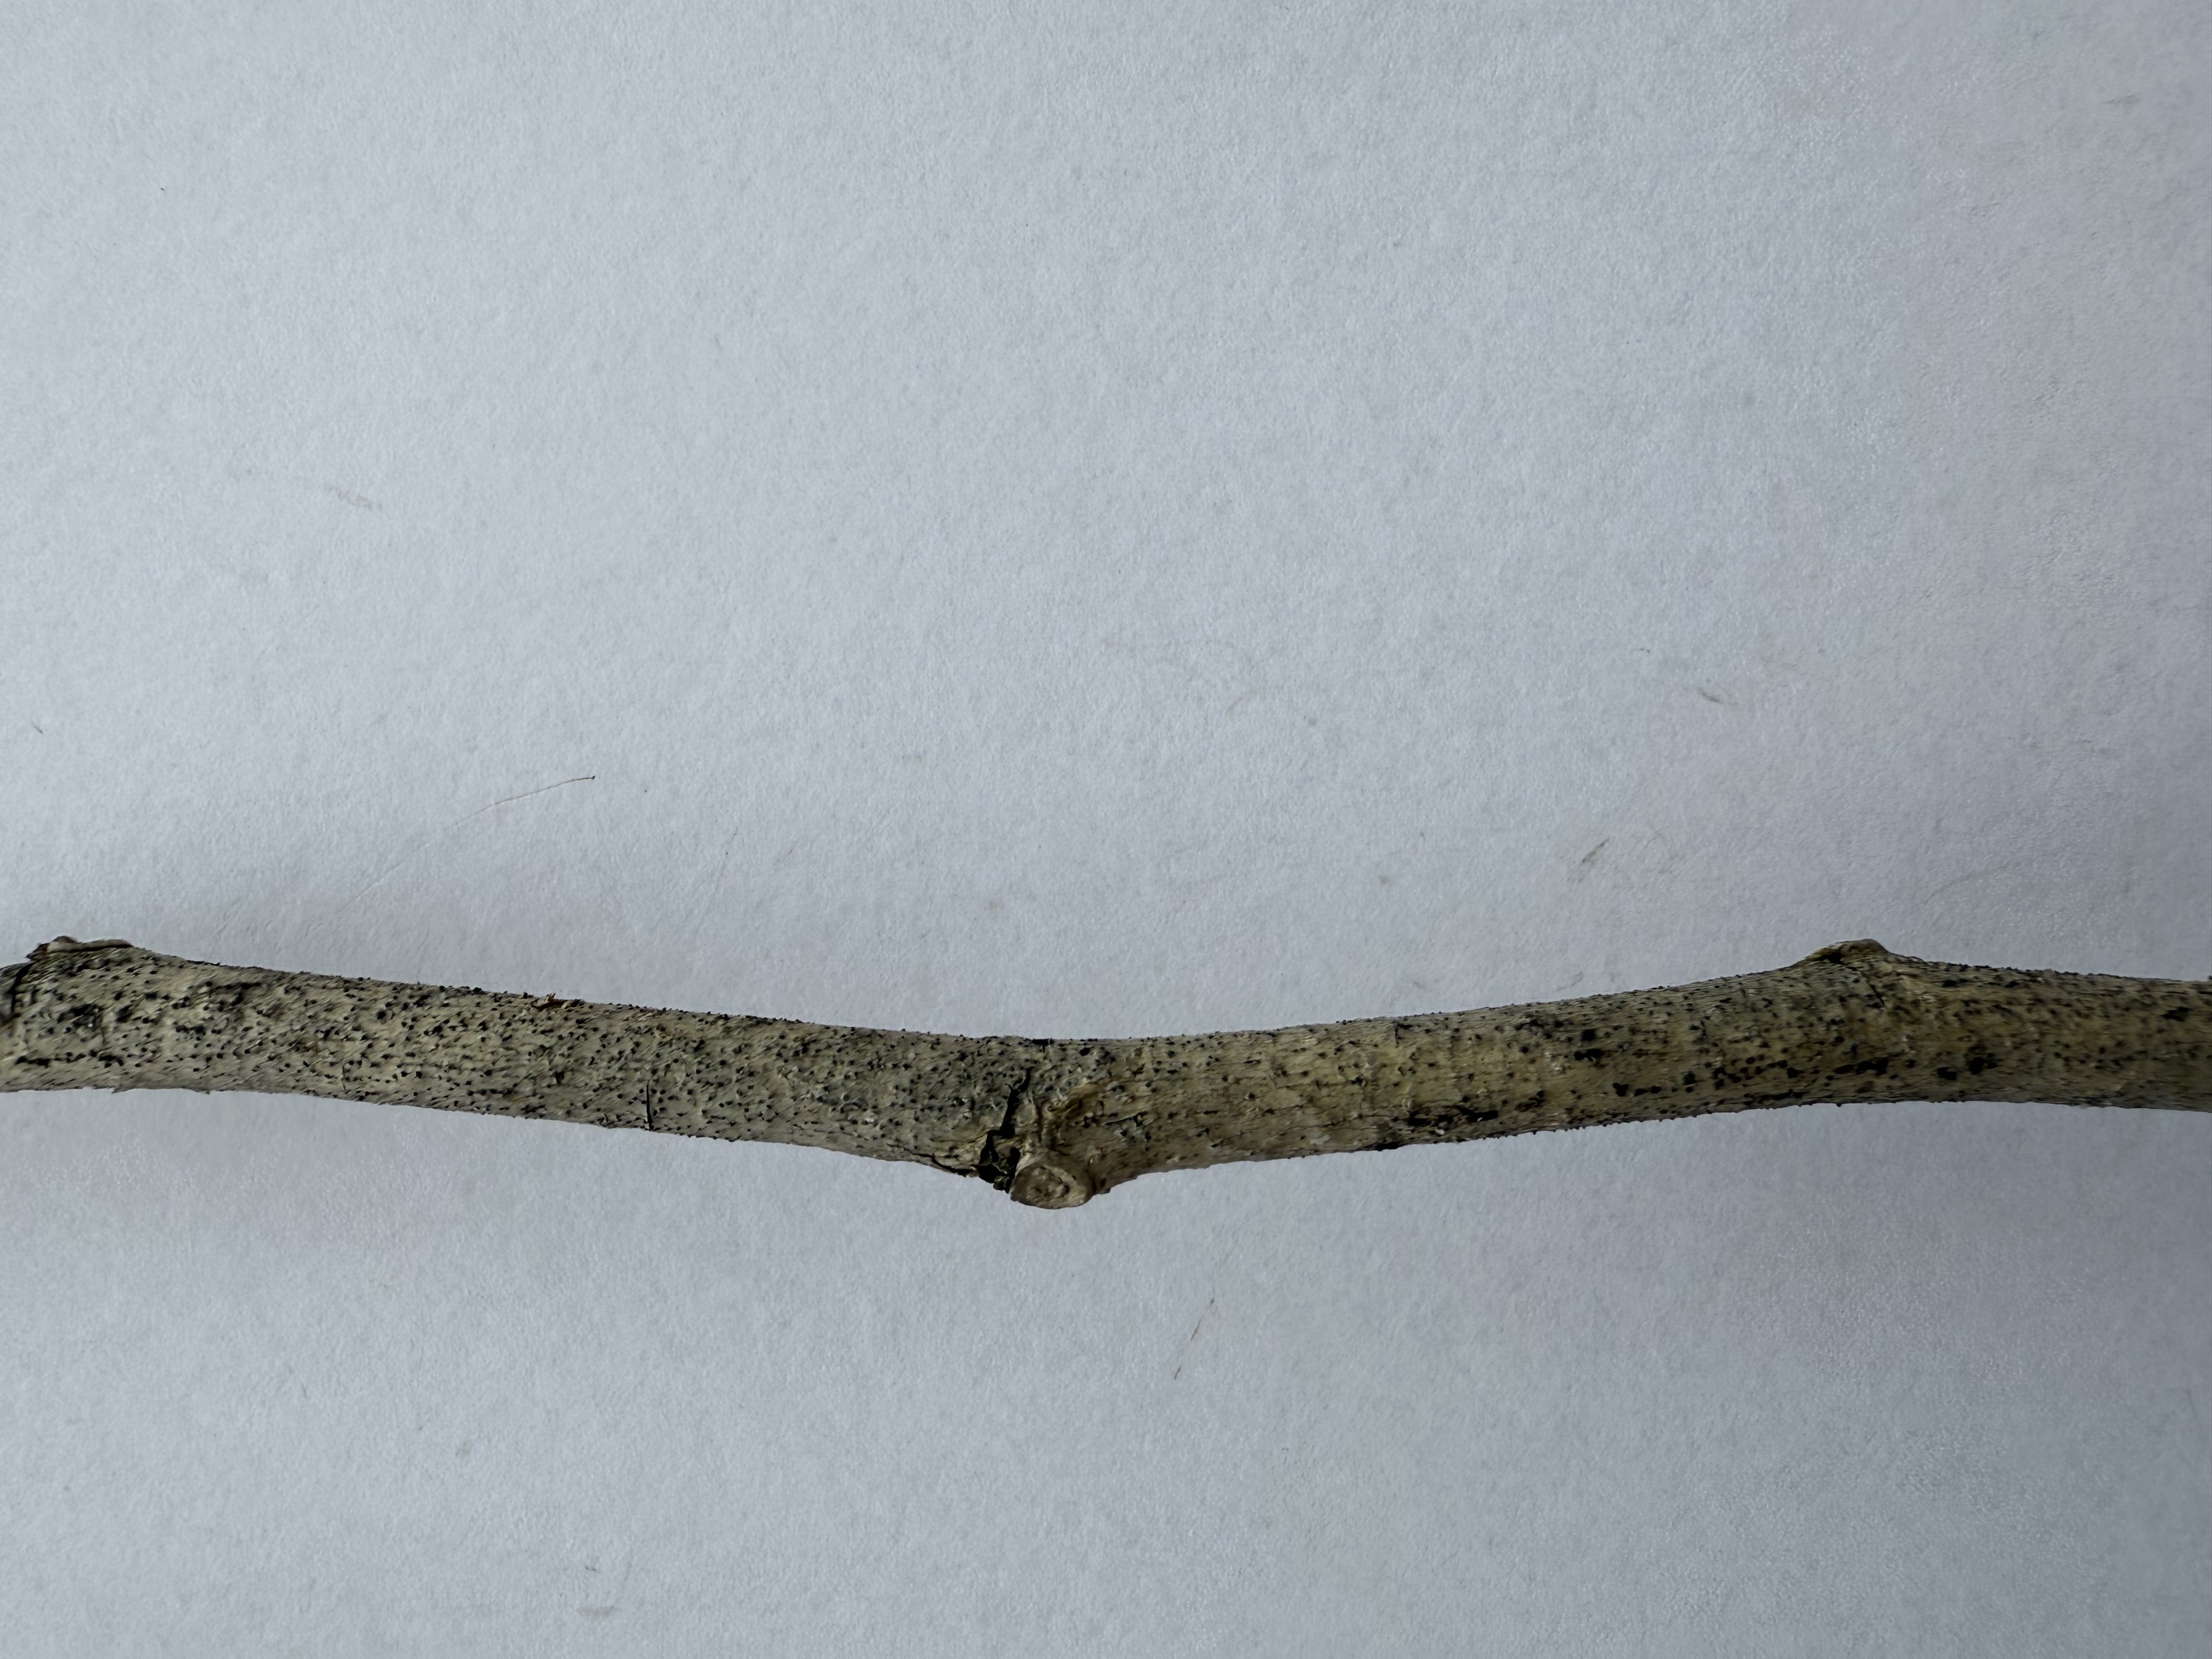
Variety: Austria Everbearing Mulberry